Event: Nepal Earthquake
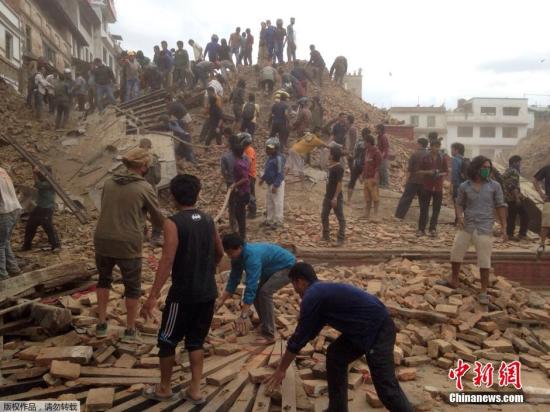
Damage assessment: damage